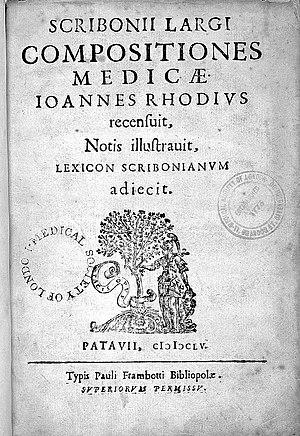
Scribonius Largus était un médecin à la cour de l’empereur romain Claude. Il est connu pour son recueil de remèdes, utilisés jusqu'au XVIIᵉ siècle, et dont la préface pose les bases d'une éthique de la prescription médicale, inspirée du Serment d'Hippocrate.